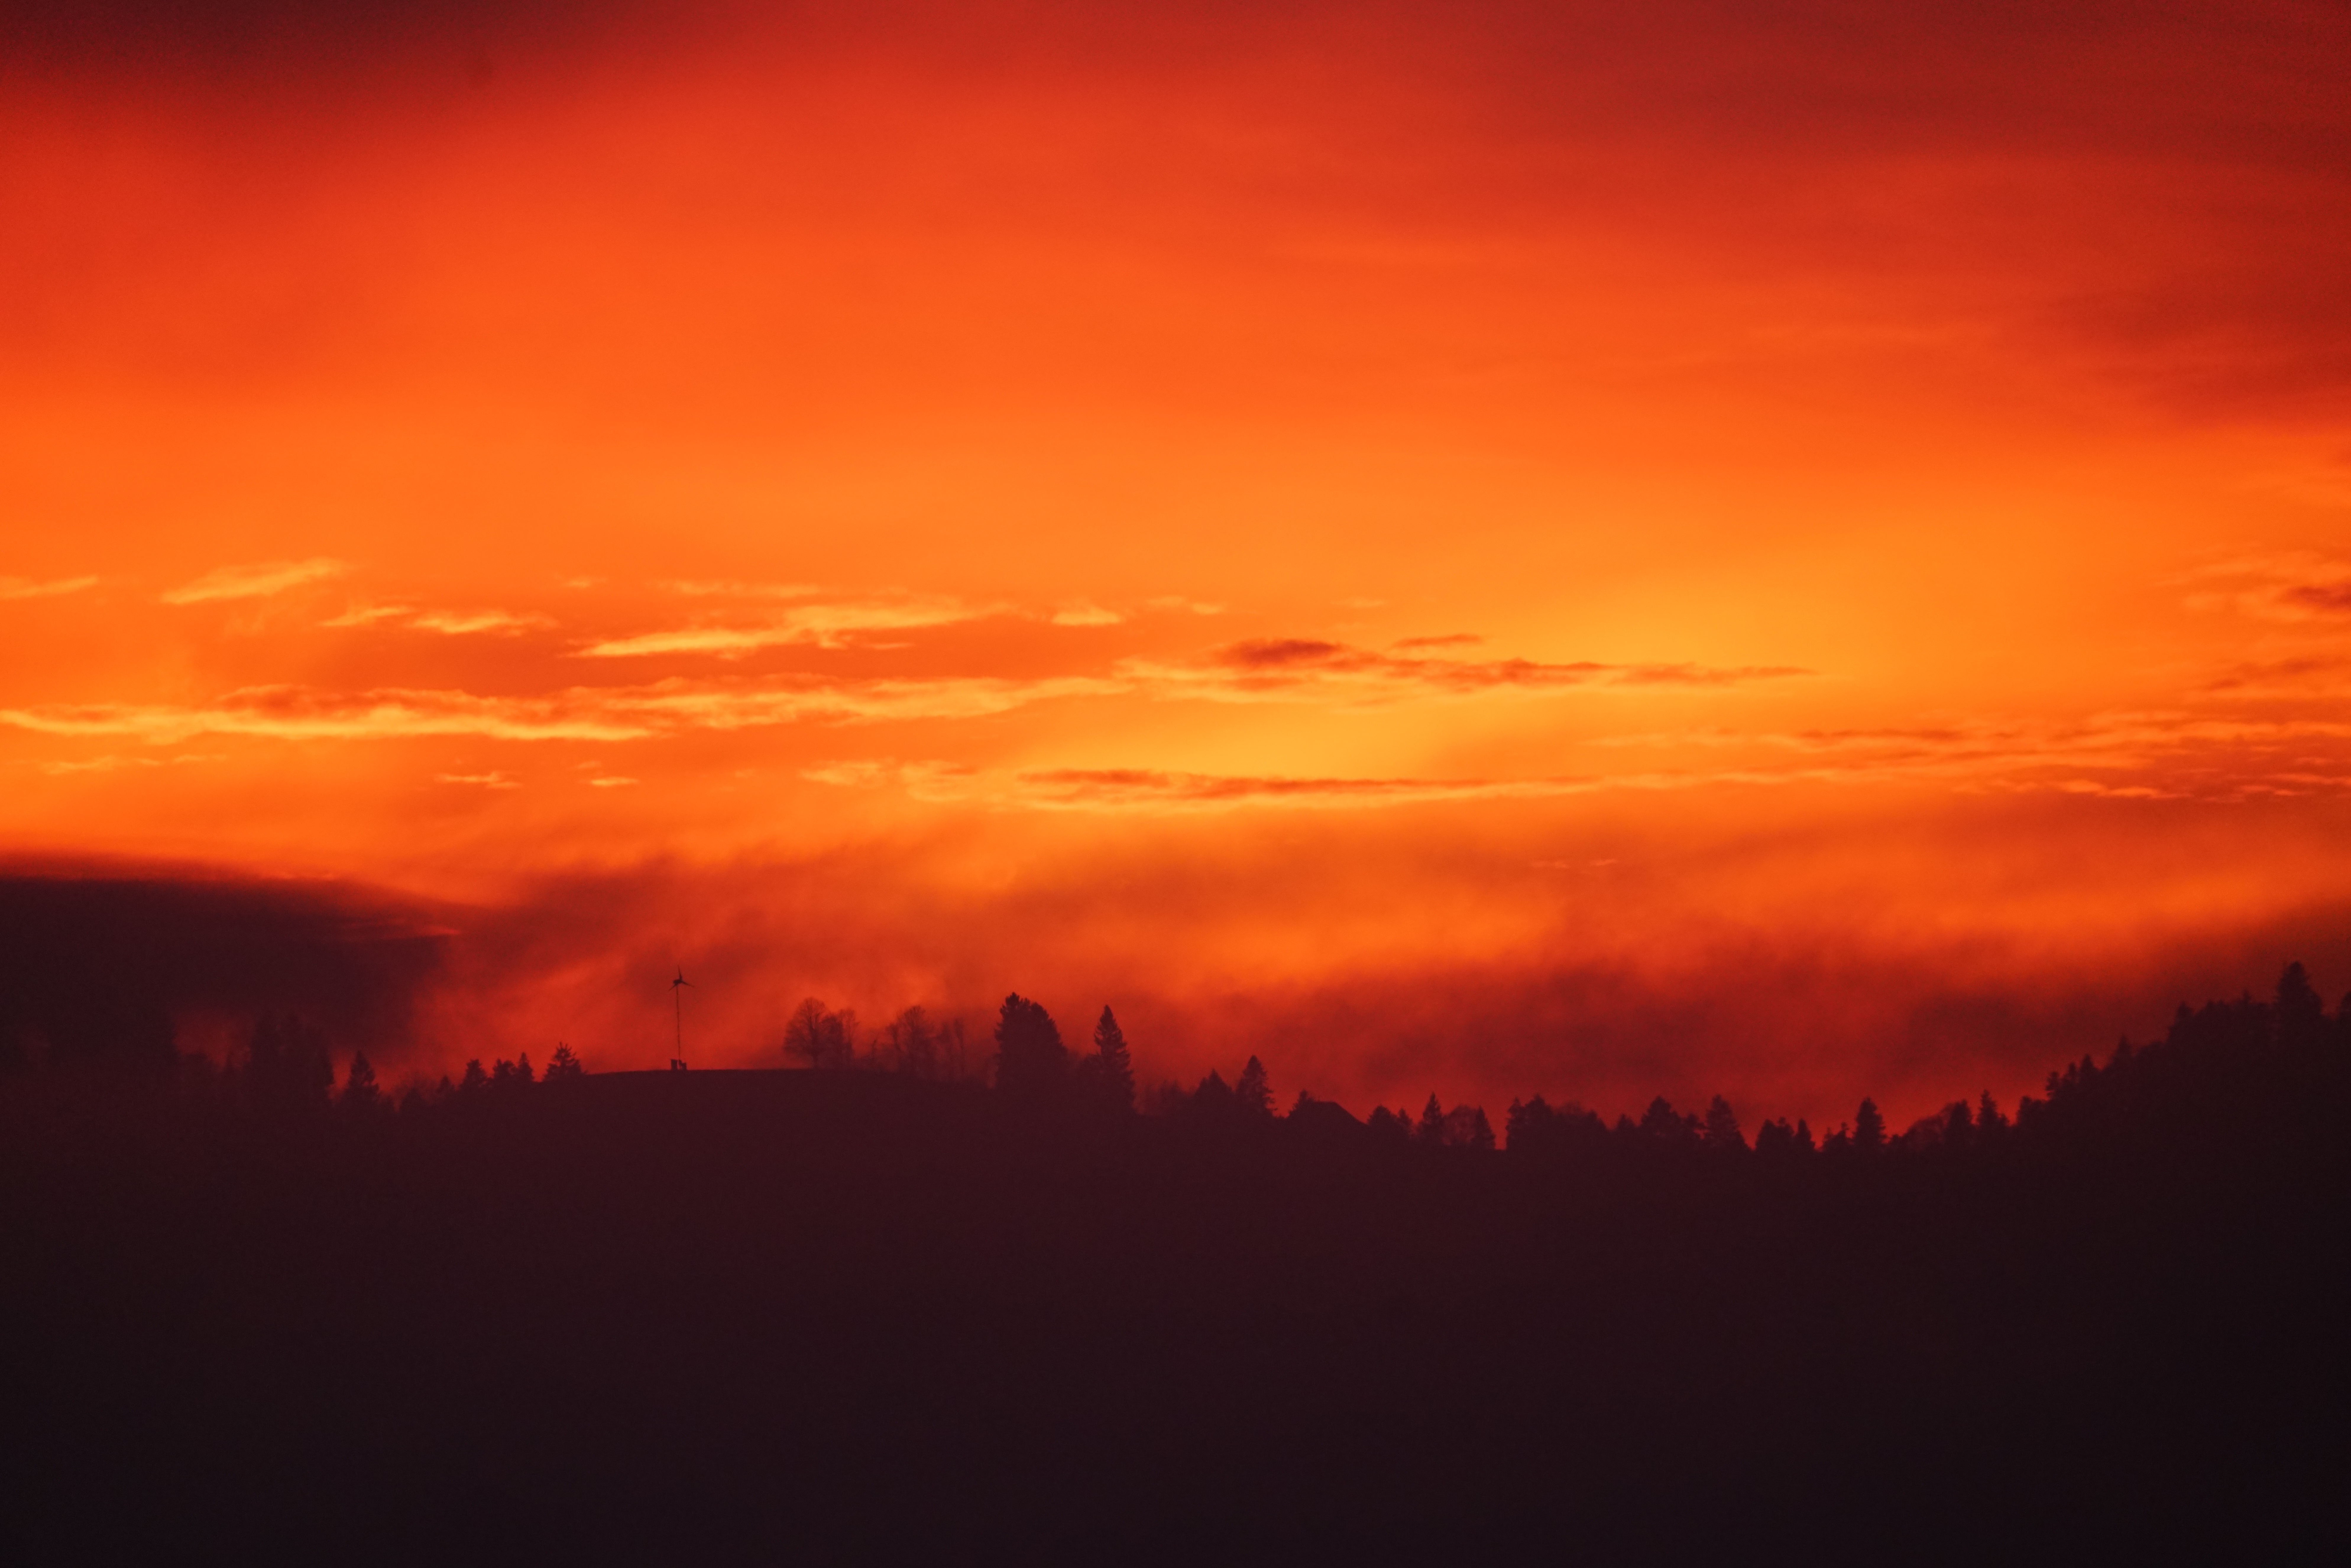
landscape, horizon, light, glowing, cloud, sky, sun, fog, sunrise, sunset, sunlight, morning, hill, dawn, atmosphere, isolated, dusk, daytime, evening, orange, red, cumulus, calm, yellow, clouds, switzerland, fiery, abendstimmung, clouded sky, afterglow, evening sky, back light, individually, meteorological phenomenon, single standing, atmosphere of earth, computer wallpaper, geological phenomenon, red sky at morning, ecoregion, cloud glow, burstweid, wyssachen, nebula glow